Disco Raja

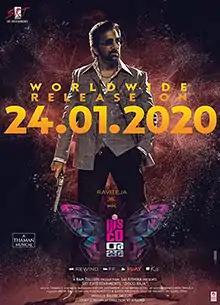
Theatrical release poster

Disco Raja is a 2020 Indian Telugu-language science fiction action thriller film directed by Vi Anand and produced by Ram Talluri under SRT Entertainment's banner. It stars Ravi Teja in a dual role along with Bobby Simha, Payal Rajput, Nabha Natesh, Tanya Hope, Sunil, and Vennela Kishore. The music is composed by S. Thaman with cinematography by Karthik Ghattamaneni and editing by Shravan Katikaneni. In the film, a new scientific discovery is used by a group of scientists to regenerate a murdered music-loving don by using the don's son as a subject.